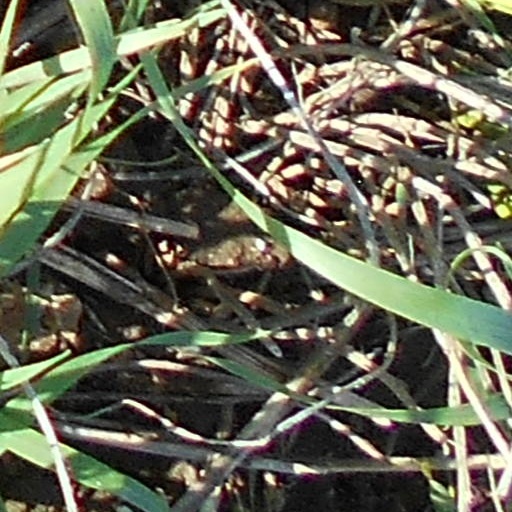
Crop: wheat